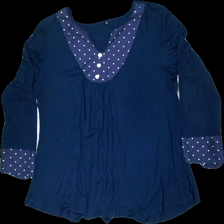
View: front
Type: Top
Category: Ladies
Brand: Missing
Colors: Blue, White
Material: 100% viscose
Cut: Loose, Regular
Size: XL
Price range: 100-150
Recommended usage: Export
Comment: covered in animal hair